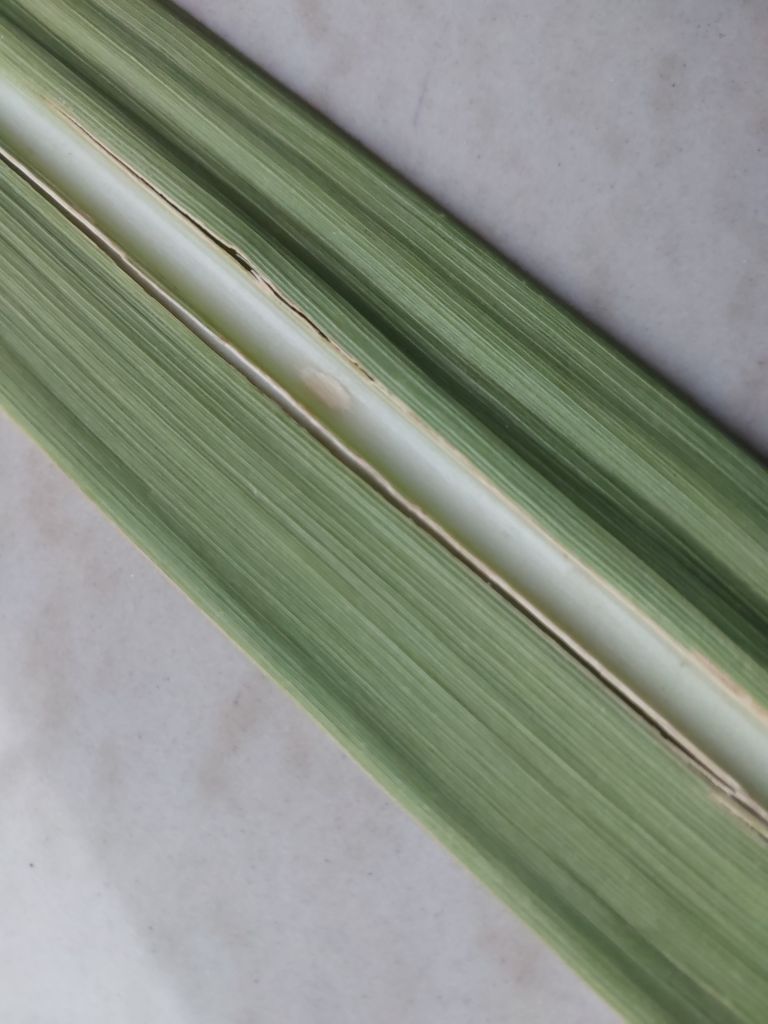
Label: Viral Disease